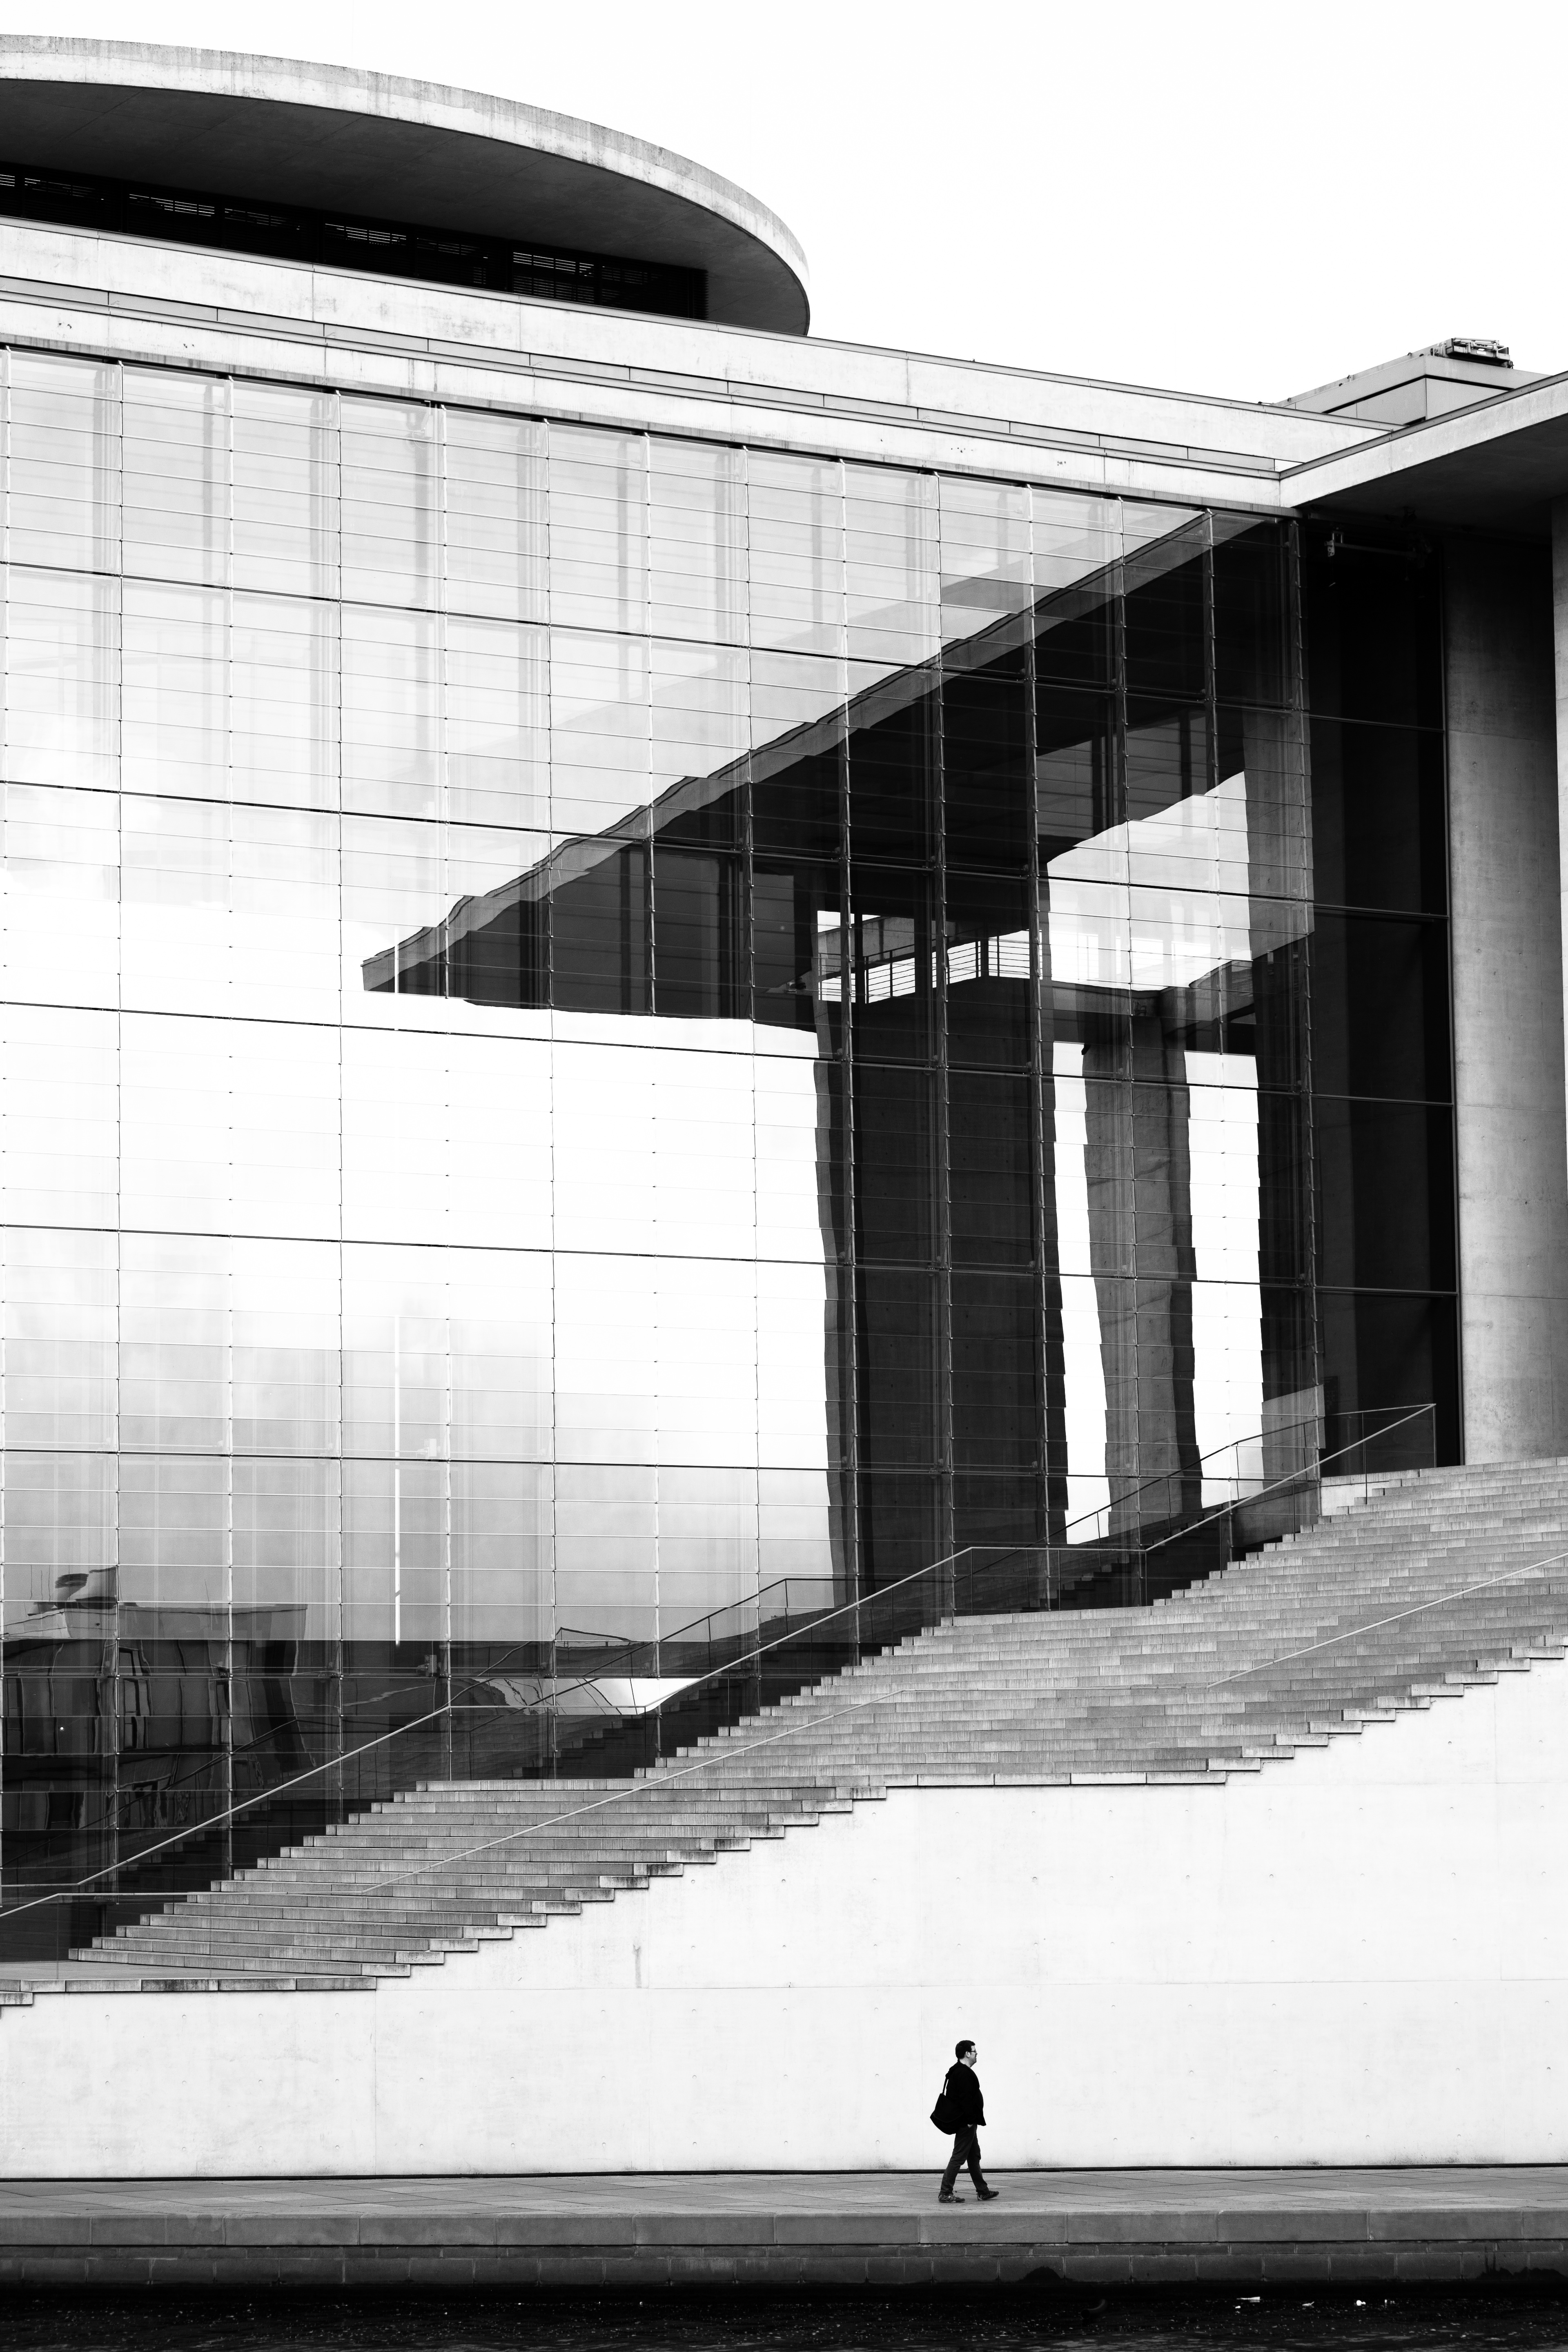
black and white, architecture, structure, stair, window, building, transport, line, reflection, facade, monochrome, stadium, public transport, shape, monochrome photography, sport venue